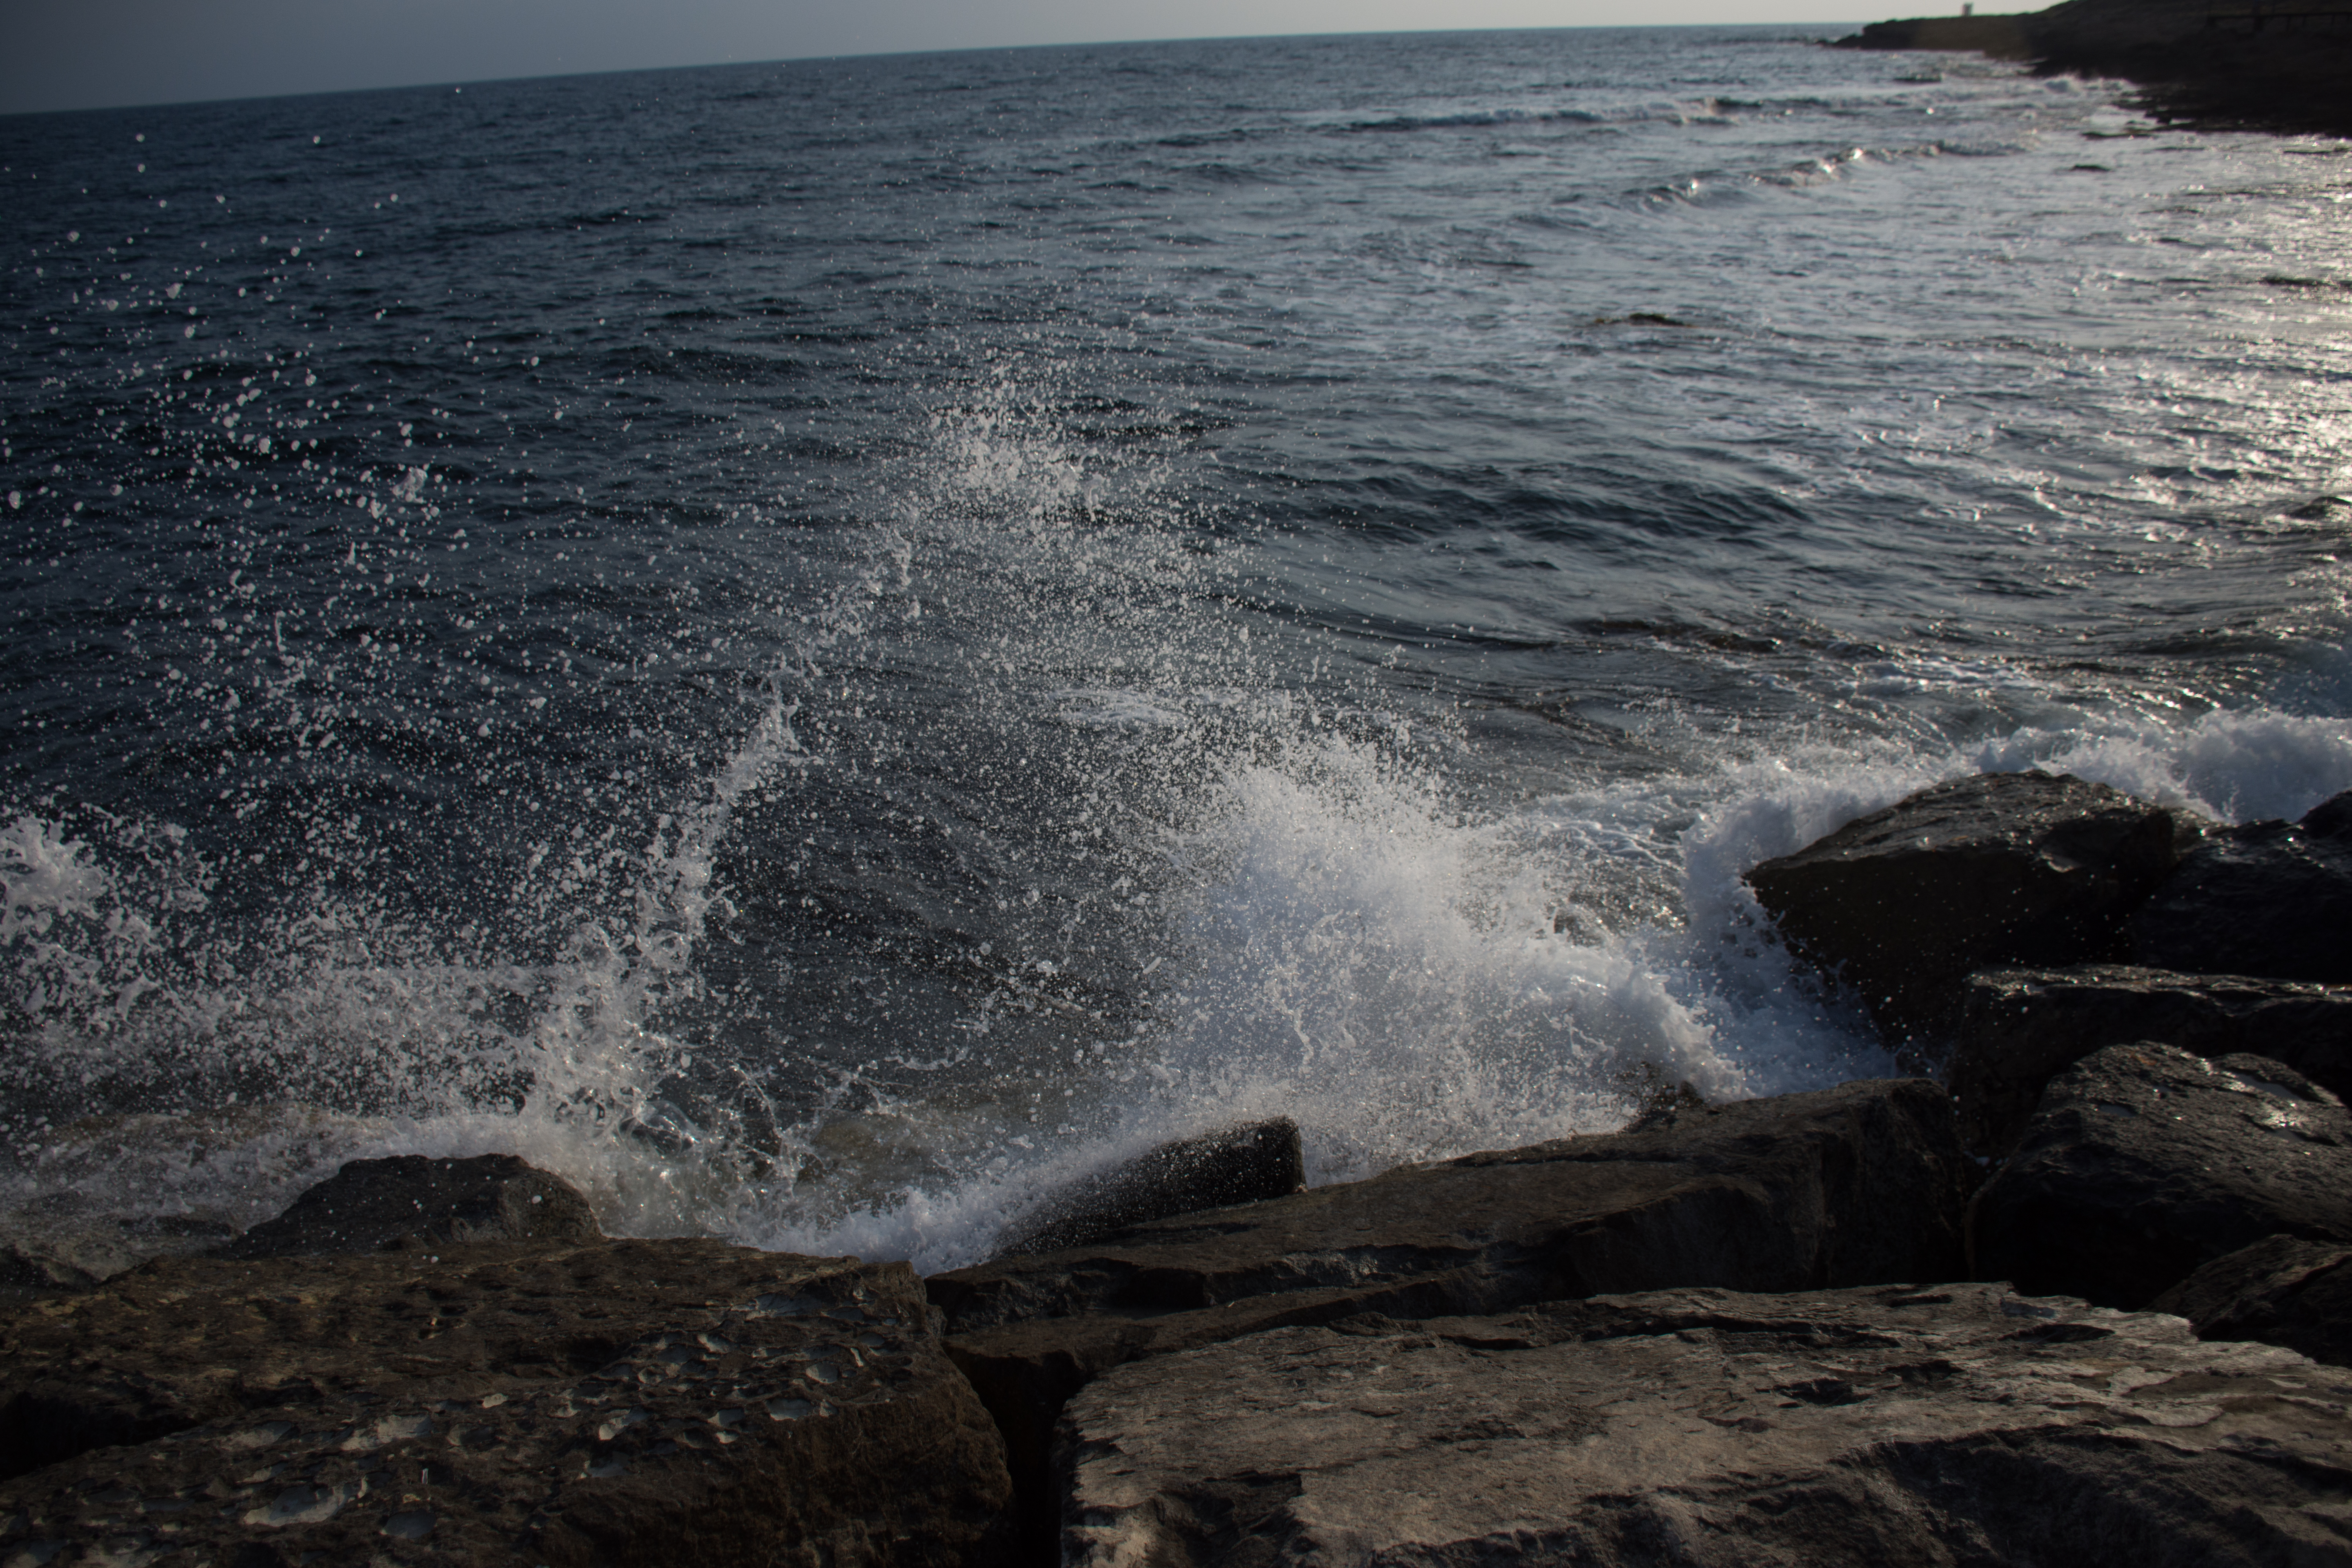
paphos, cyprus, coastline, rocks, blizzard, waves, sea, sunset, walk, birds, fence, tower, lighthouse, water, wave, body of water, ocean, coastal and oceanic landforms, shore, coast, sky, wind wave, rock, horizon, terrain, cliff